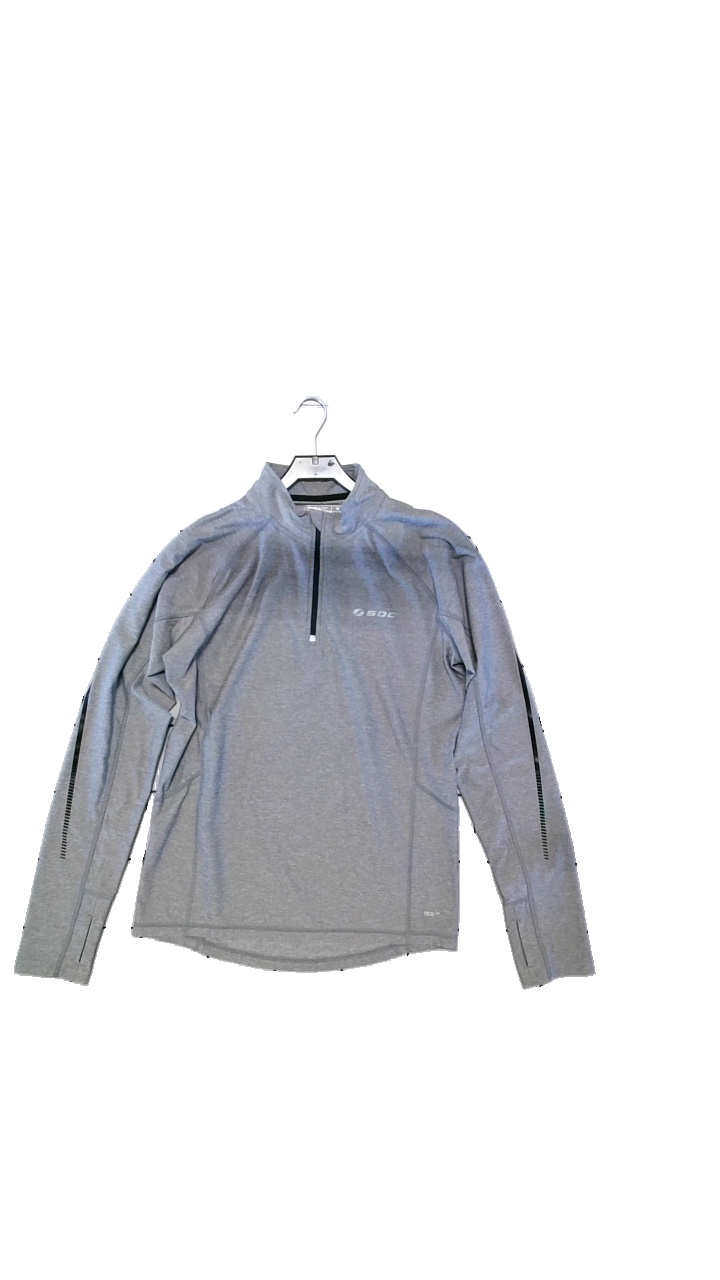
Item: Training Top (Unisex)
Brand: Soc (stadium)
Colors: Grey
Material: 46% polyester, 46% nylon, 8% elastane
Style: Sports
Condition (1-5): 5
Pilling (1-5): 5
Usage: Reuse
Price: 50-100